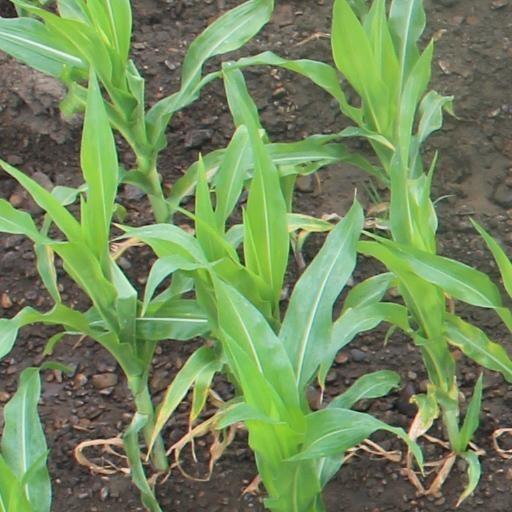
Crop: maize; corn